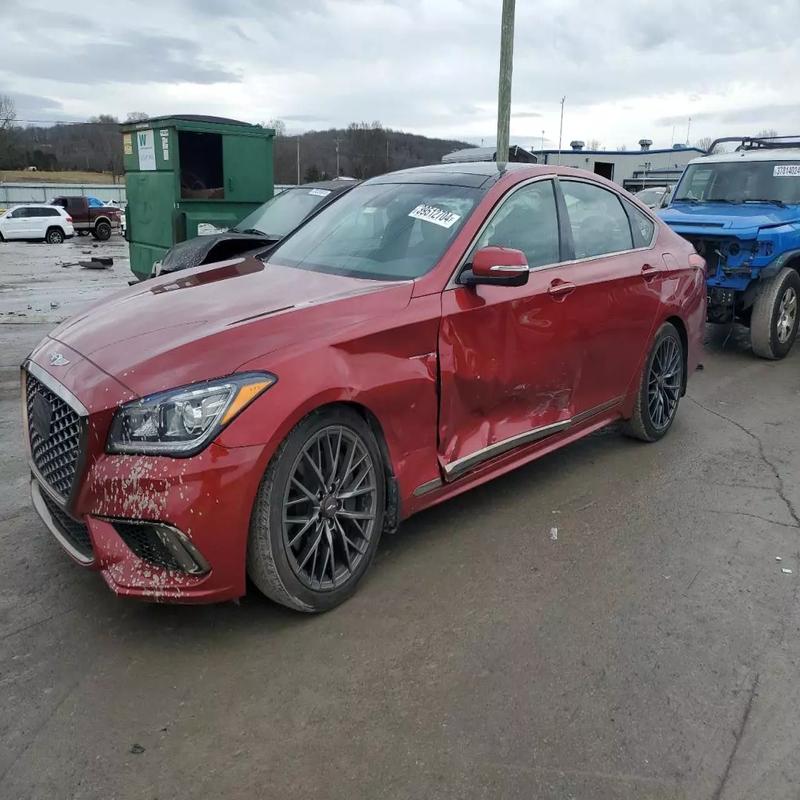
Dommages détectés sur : aile avant gauche, porte avant gauche, aile arrière gauche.
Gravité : mineur